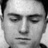
Emotion: sad